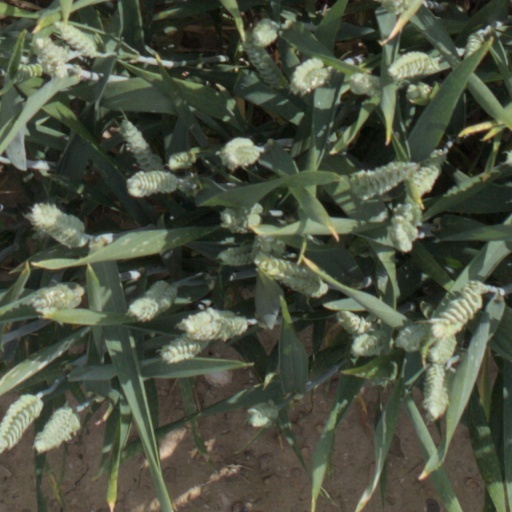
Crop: wheat